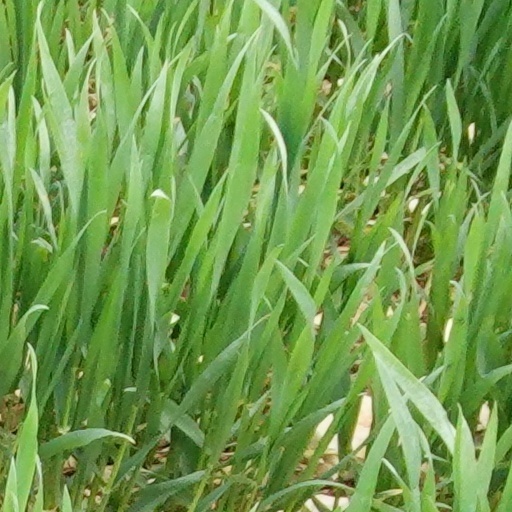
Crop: wheat